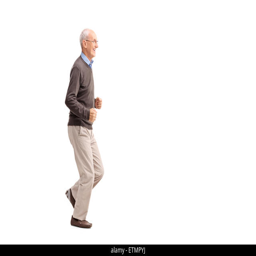
full length portrait of a senior man in casual clothes running and smiling isolated on white background